Mario Griguol

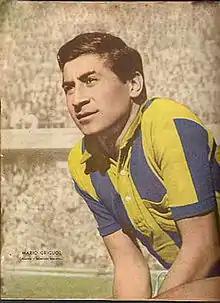
Griguol in 1961

Mario Griguol (born April 4, 1937, in Córdoba, Argentina) is an Argentine football coach and former player who played as a forward for clubs of Argentina and Chile.